The Goats

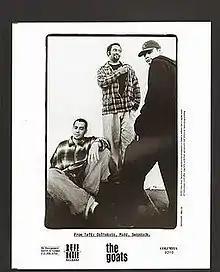

The Goats were an American alternative hip hop trio from Philadelphia, Pennsylvania.